Meltdown (festival)

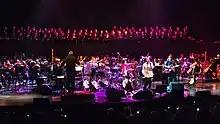
Ray Davies closing the 2011 Meltdown Festival at Royal Festival Hall

Meltdown is an annual festival held in London, featuring a mix of music, art, performance and film. Meltdown is held in June at Southbank Centre, the arts complex covering and including the Royal Festival Hall, the Queen Elizabeth Hall and The Hayward. Each year, the festival chooses an established music artist or act as director of the event, and they pick the performers of their choosing. Directors of the festival have included Elvis Costello, David Bowie, Patti Smith, Lee Scratch Perry, Morrissey, Jarvis Cocker, Nick Cave, Scott Walker, John Peel and Ornette Coleman, Grace Jones, and Chaka Khan. The festival has been held annually since 1993, except in 2006 when the Royal Festival Hall was closed for refurbishment, and when the 2020 Meltdown was postponed to 2022 due to the COVID-19 pandemic.